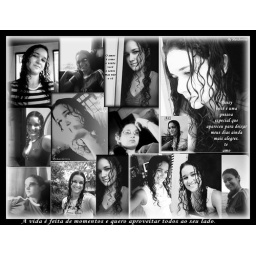
Many photos of the Daisy in a black and white photographic picture.